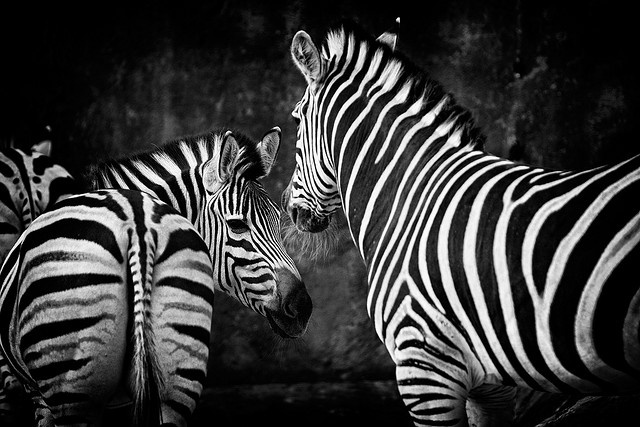
a black and white photo close up of two zebras
Two adult zebra interacting in their natural habitat.
A black and white photo of three zebras.
a few zebra chillin and one is looking back at the camera
A black-and-white photo of some animals standing around together.